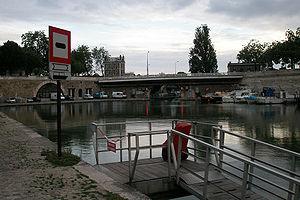
Le pont Morland est un pont routier, situé entre les 4ᵉ et 12ᵉ arrondissements de Paris, en France.